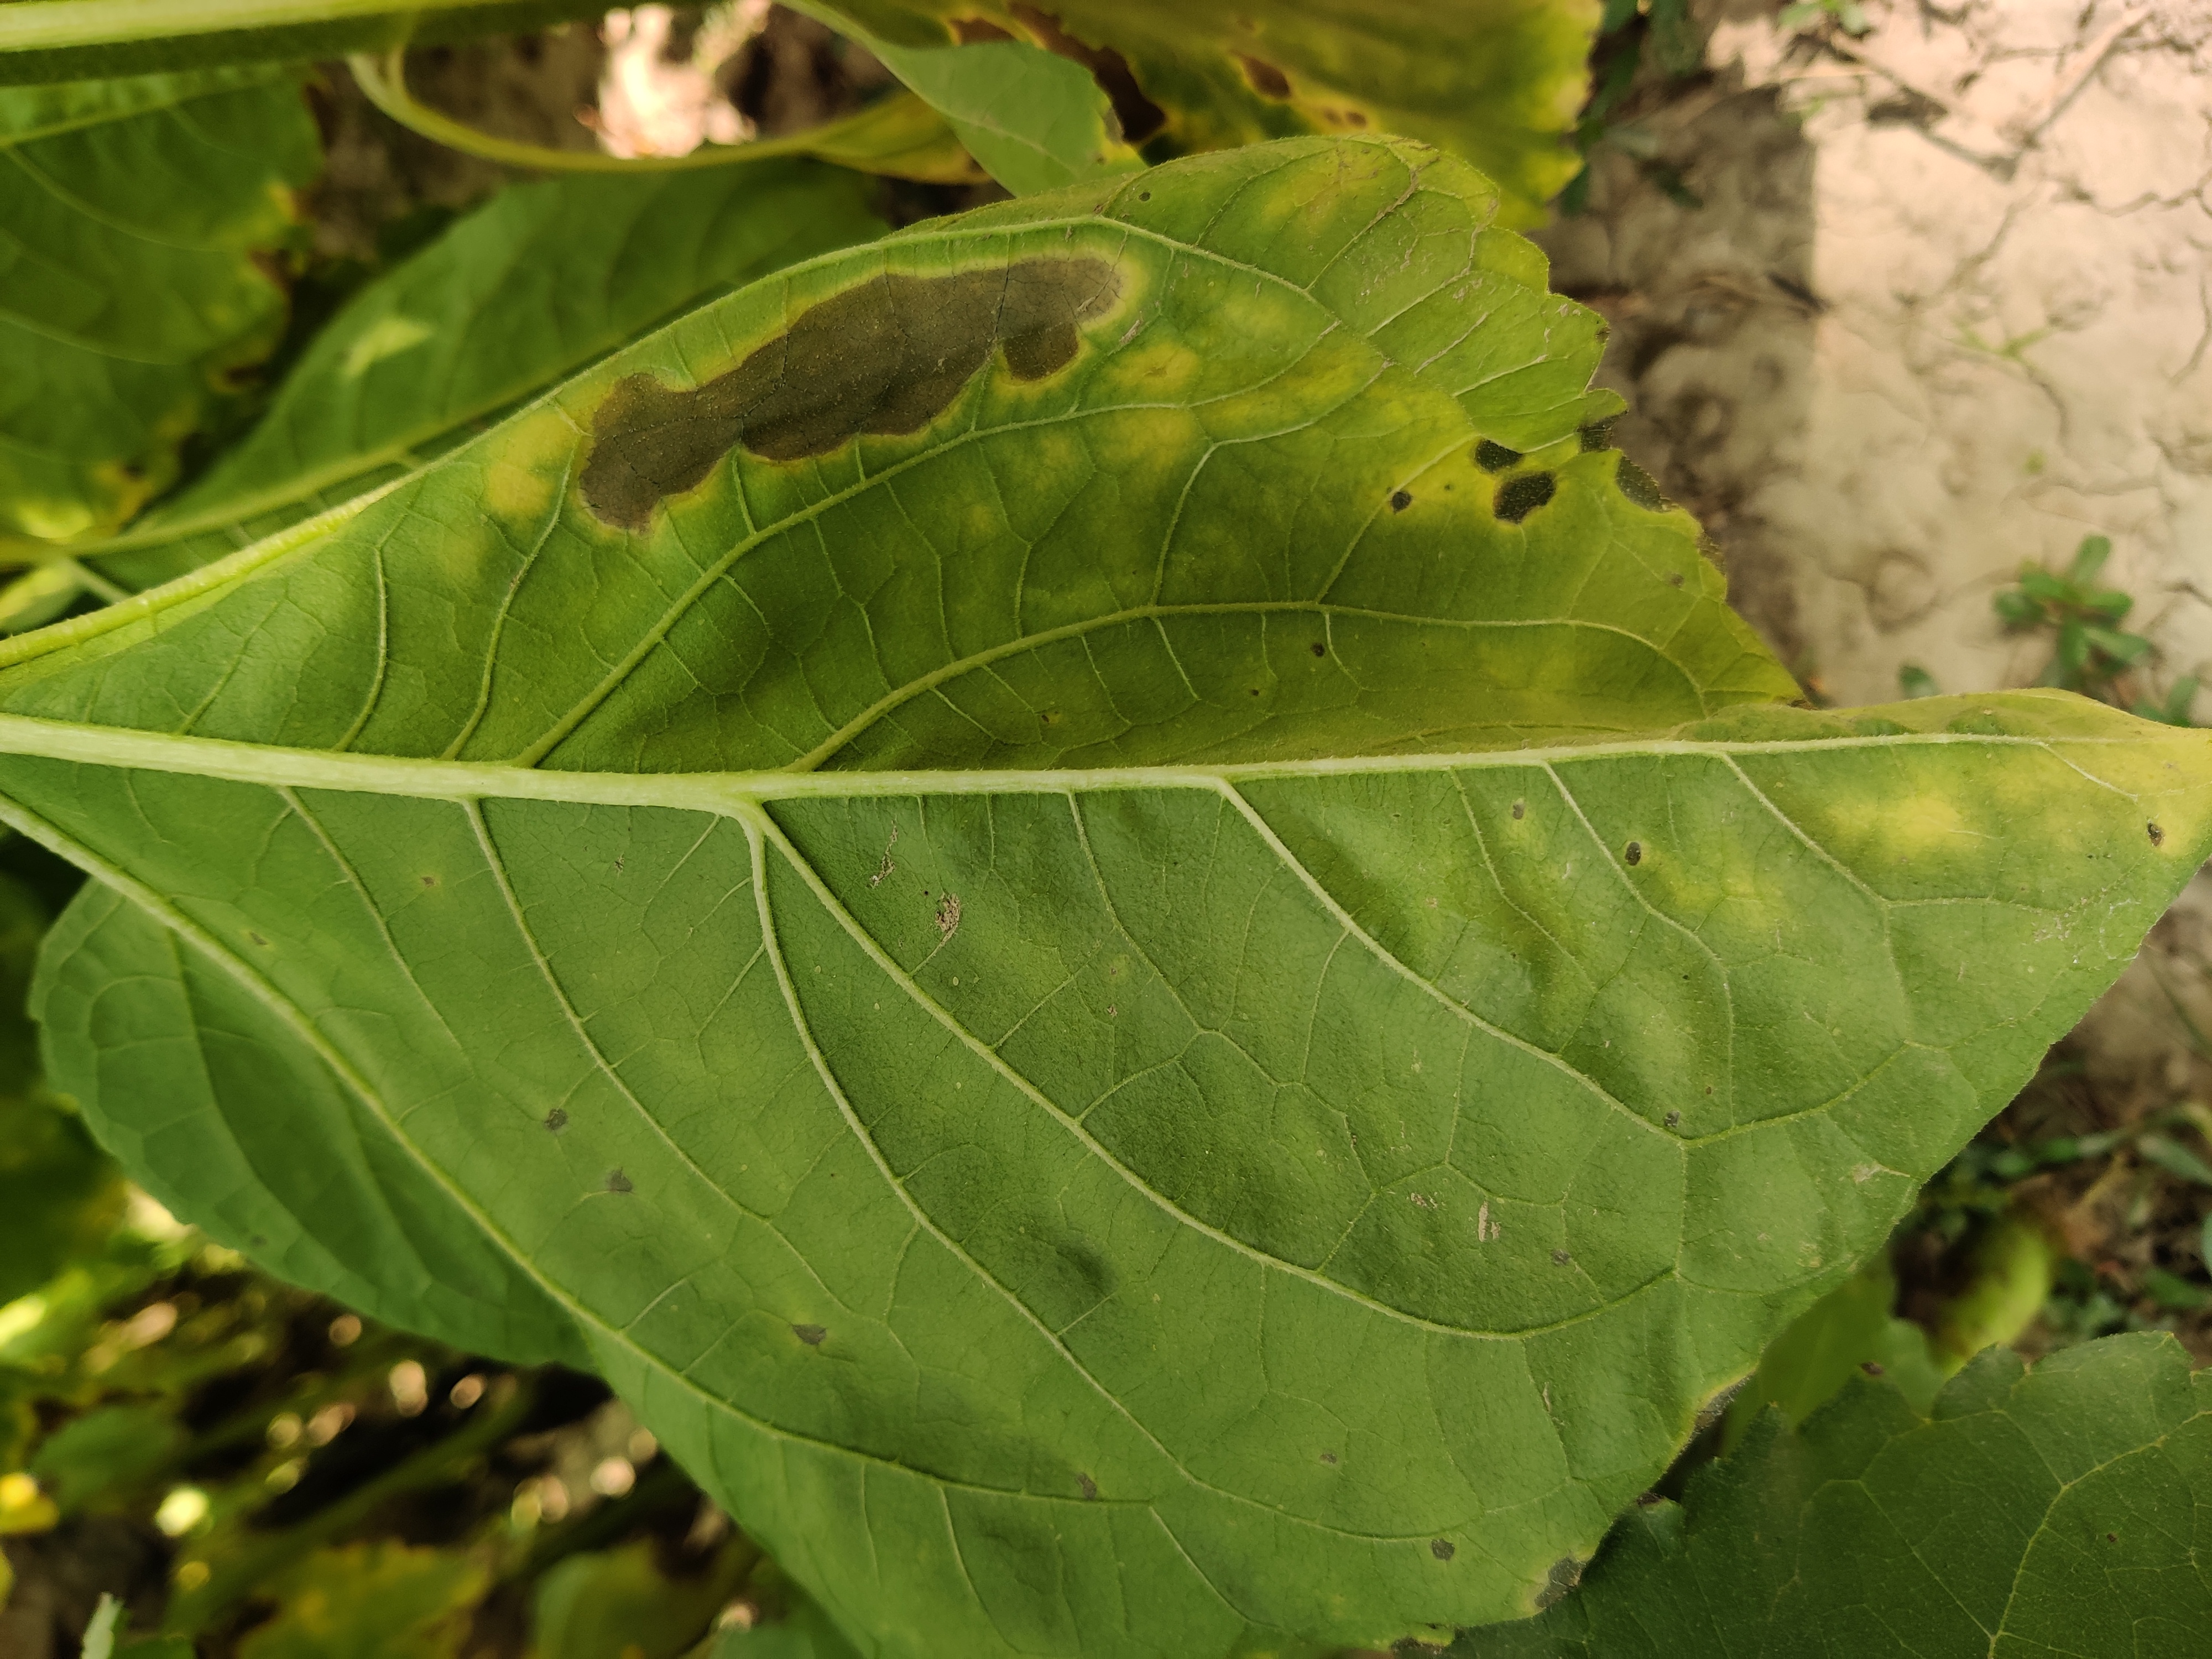
Label: Leaf_scars